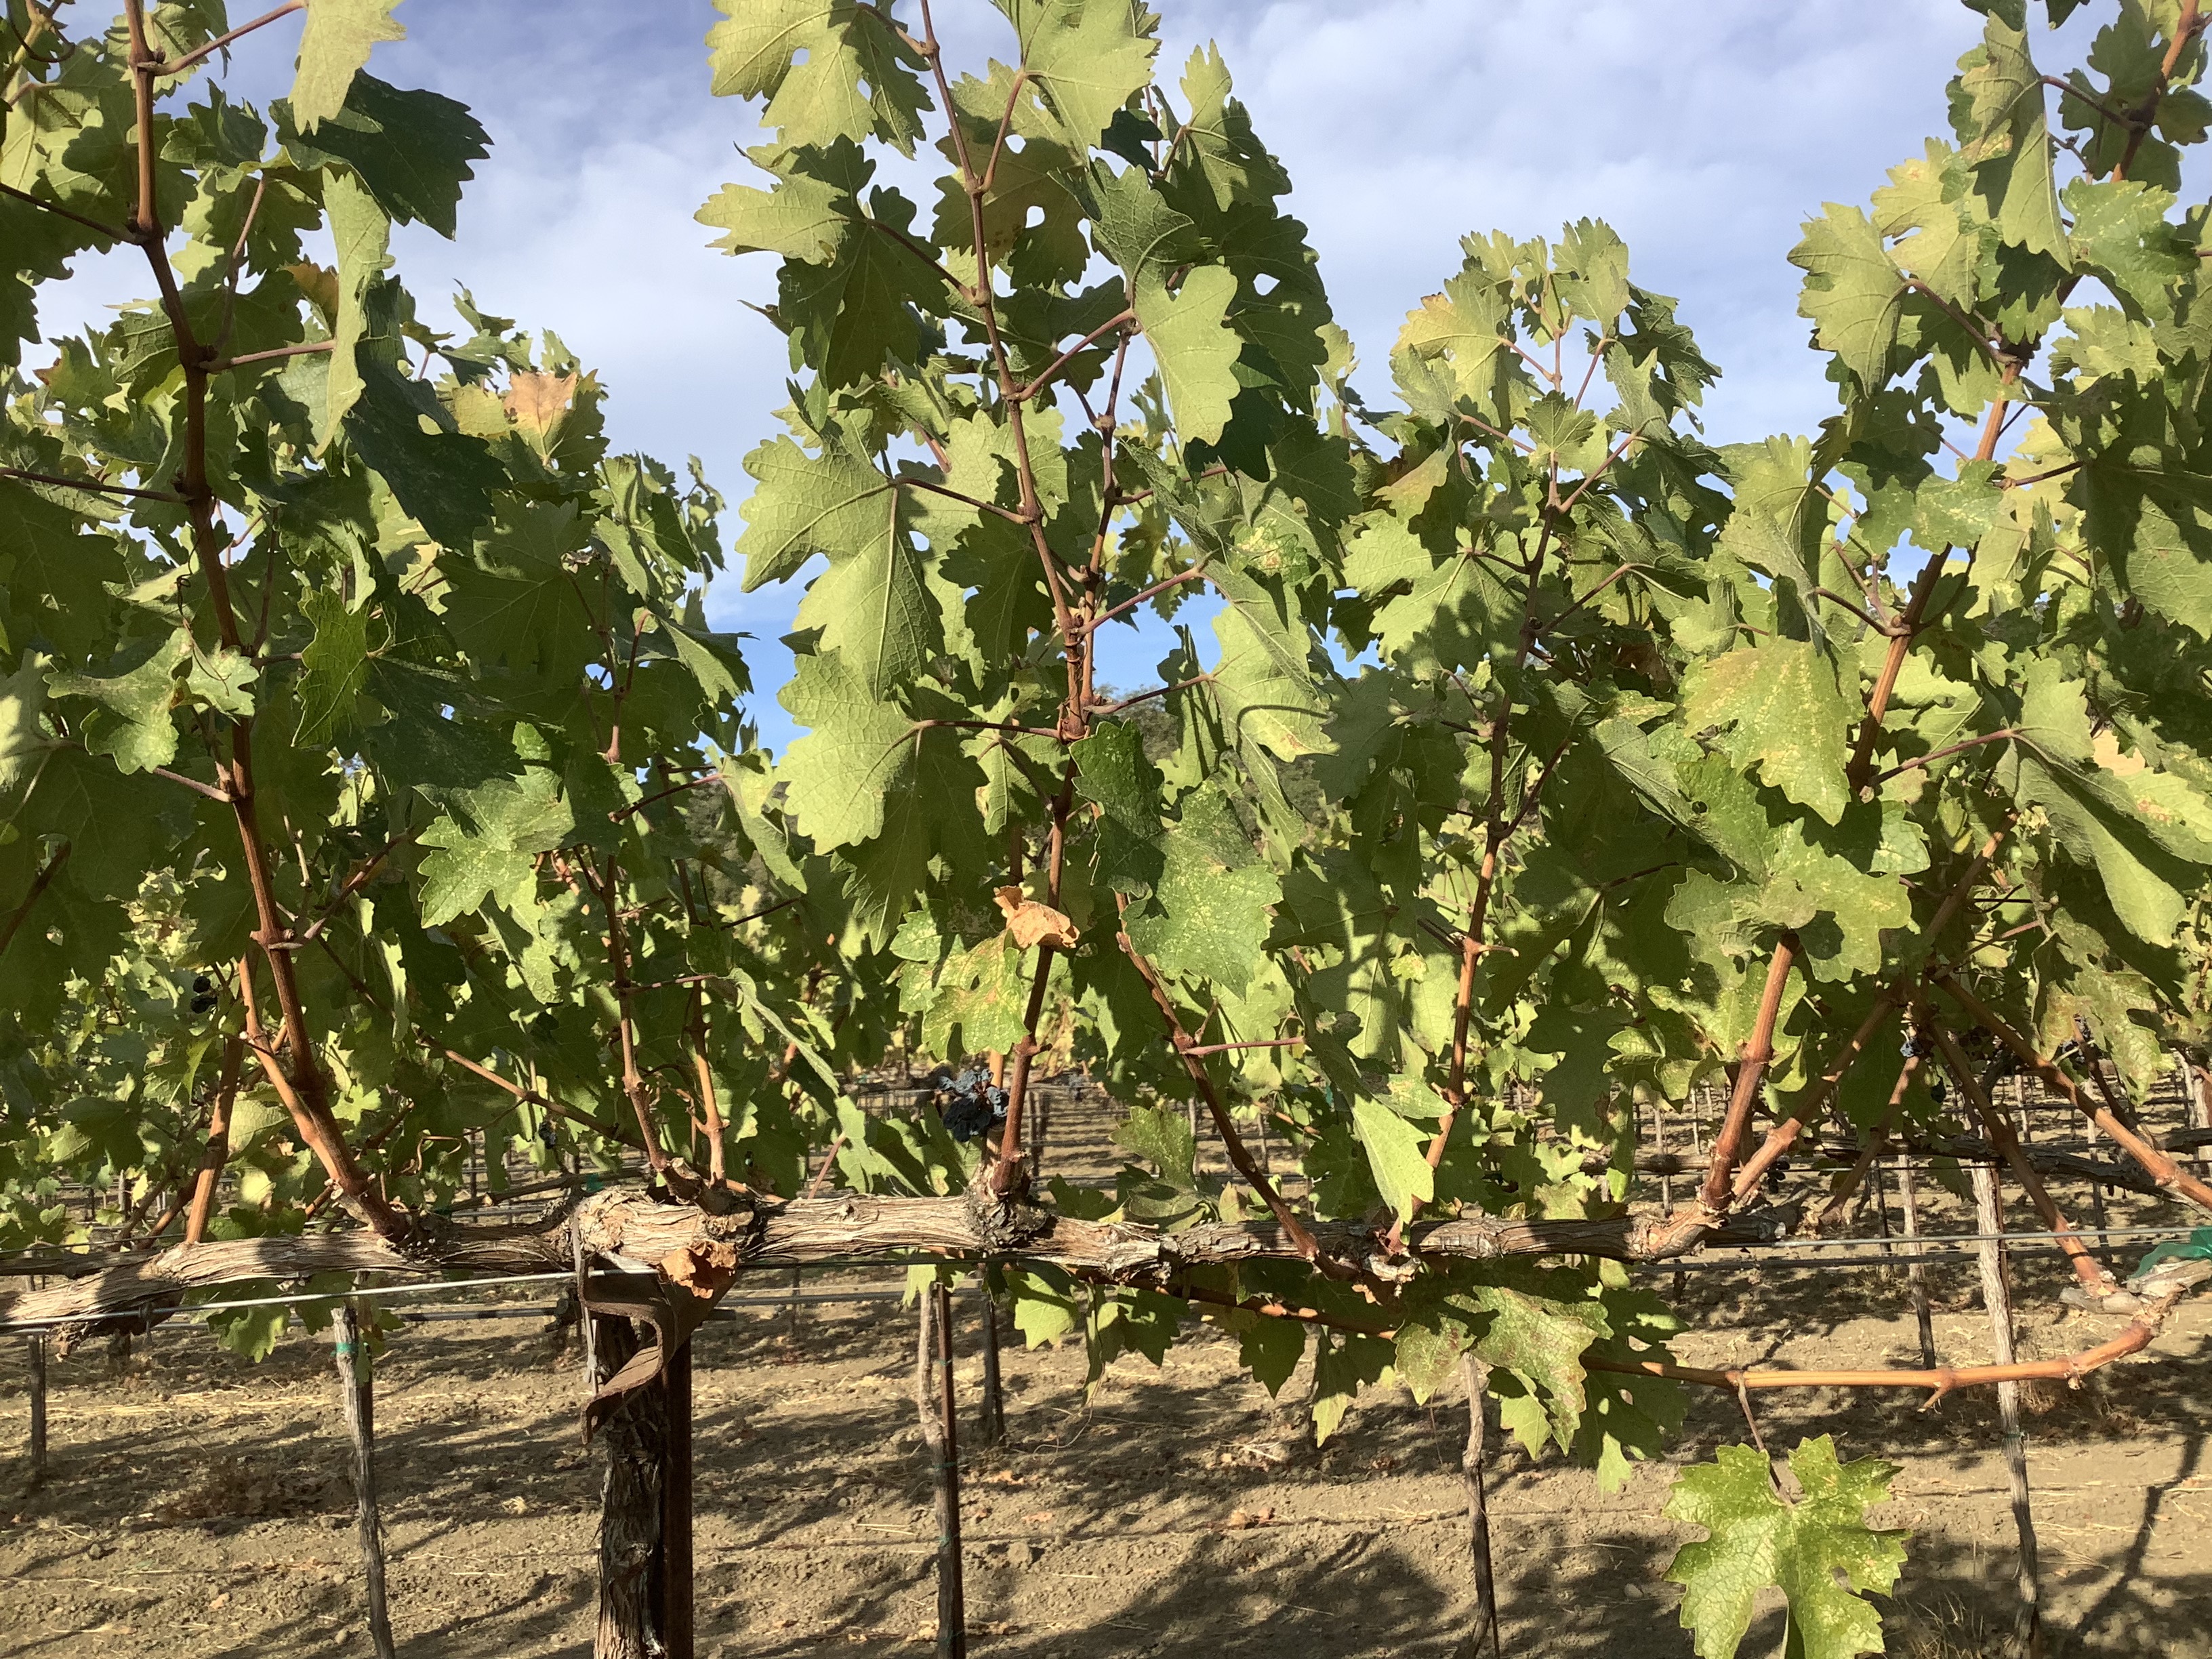
Label: No Virus